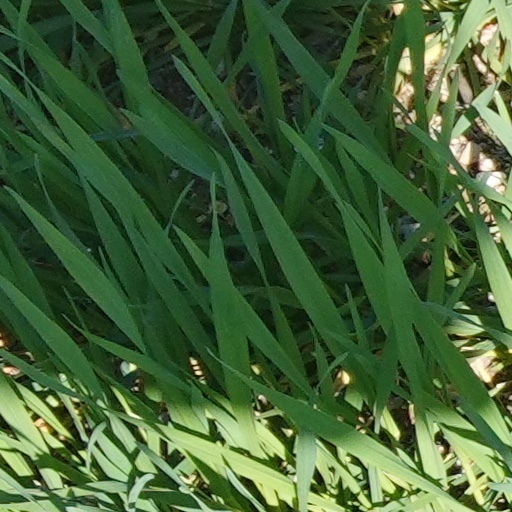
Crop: wheat